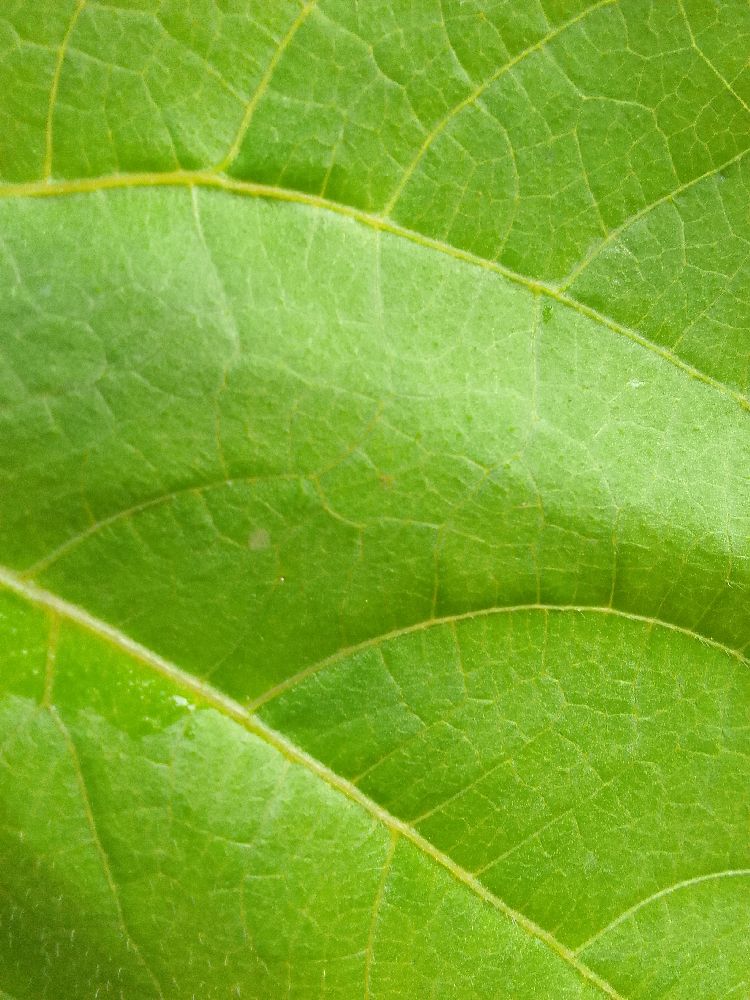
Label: healthy